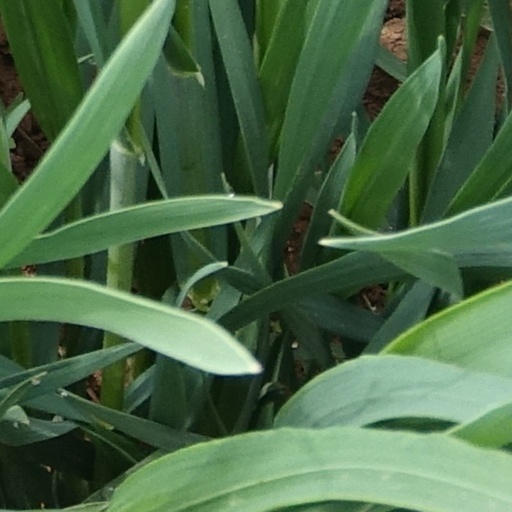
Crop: wheat